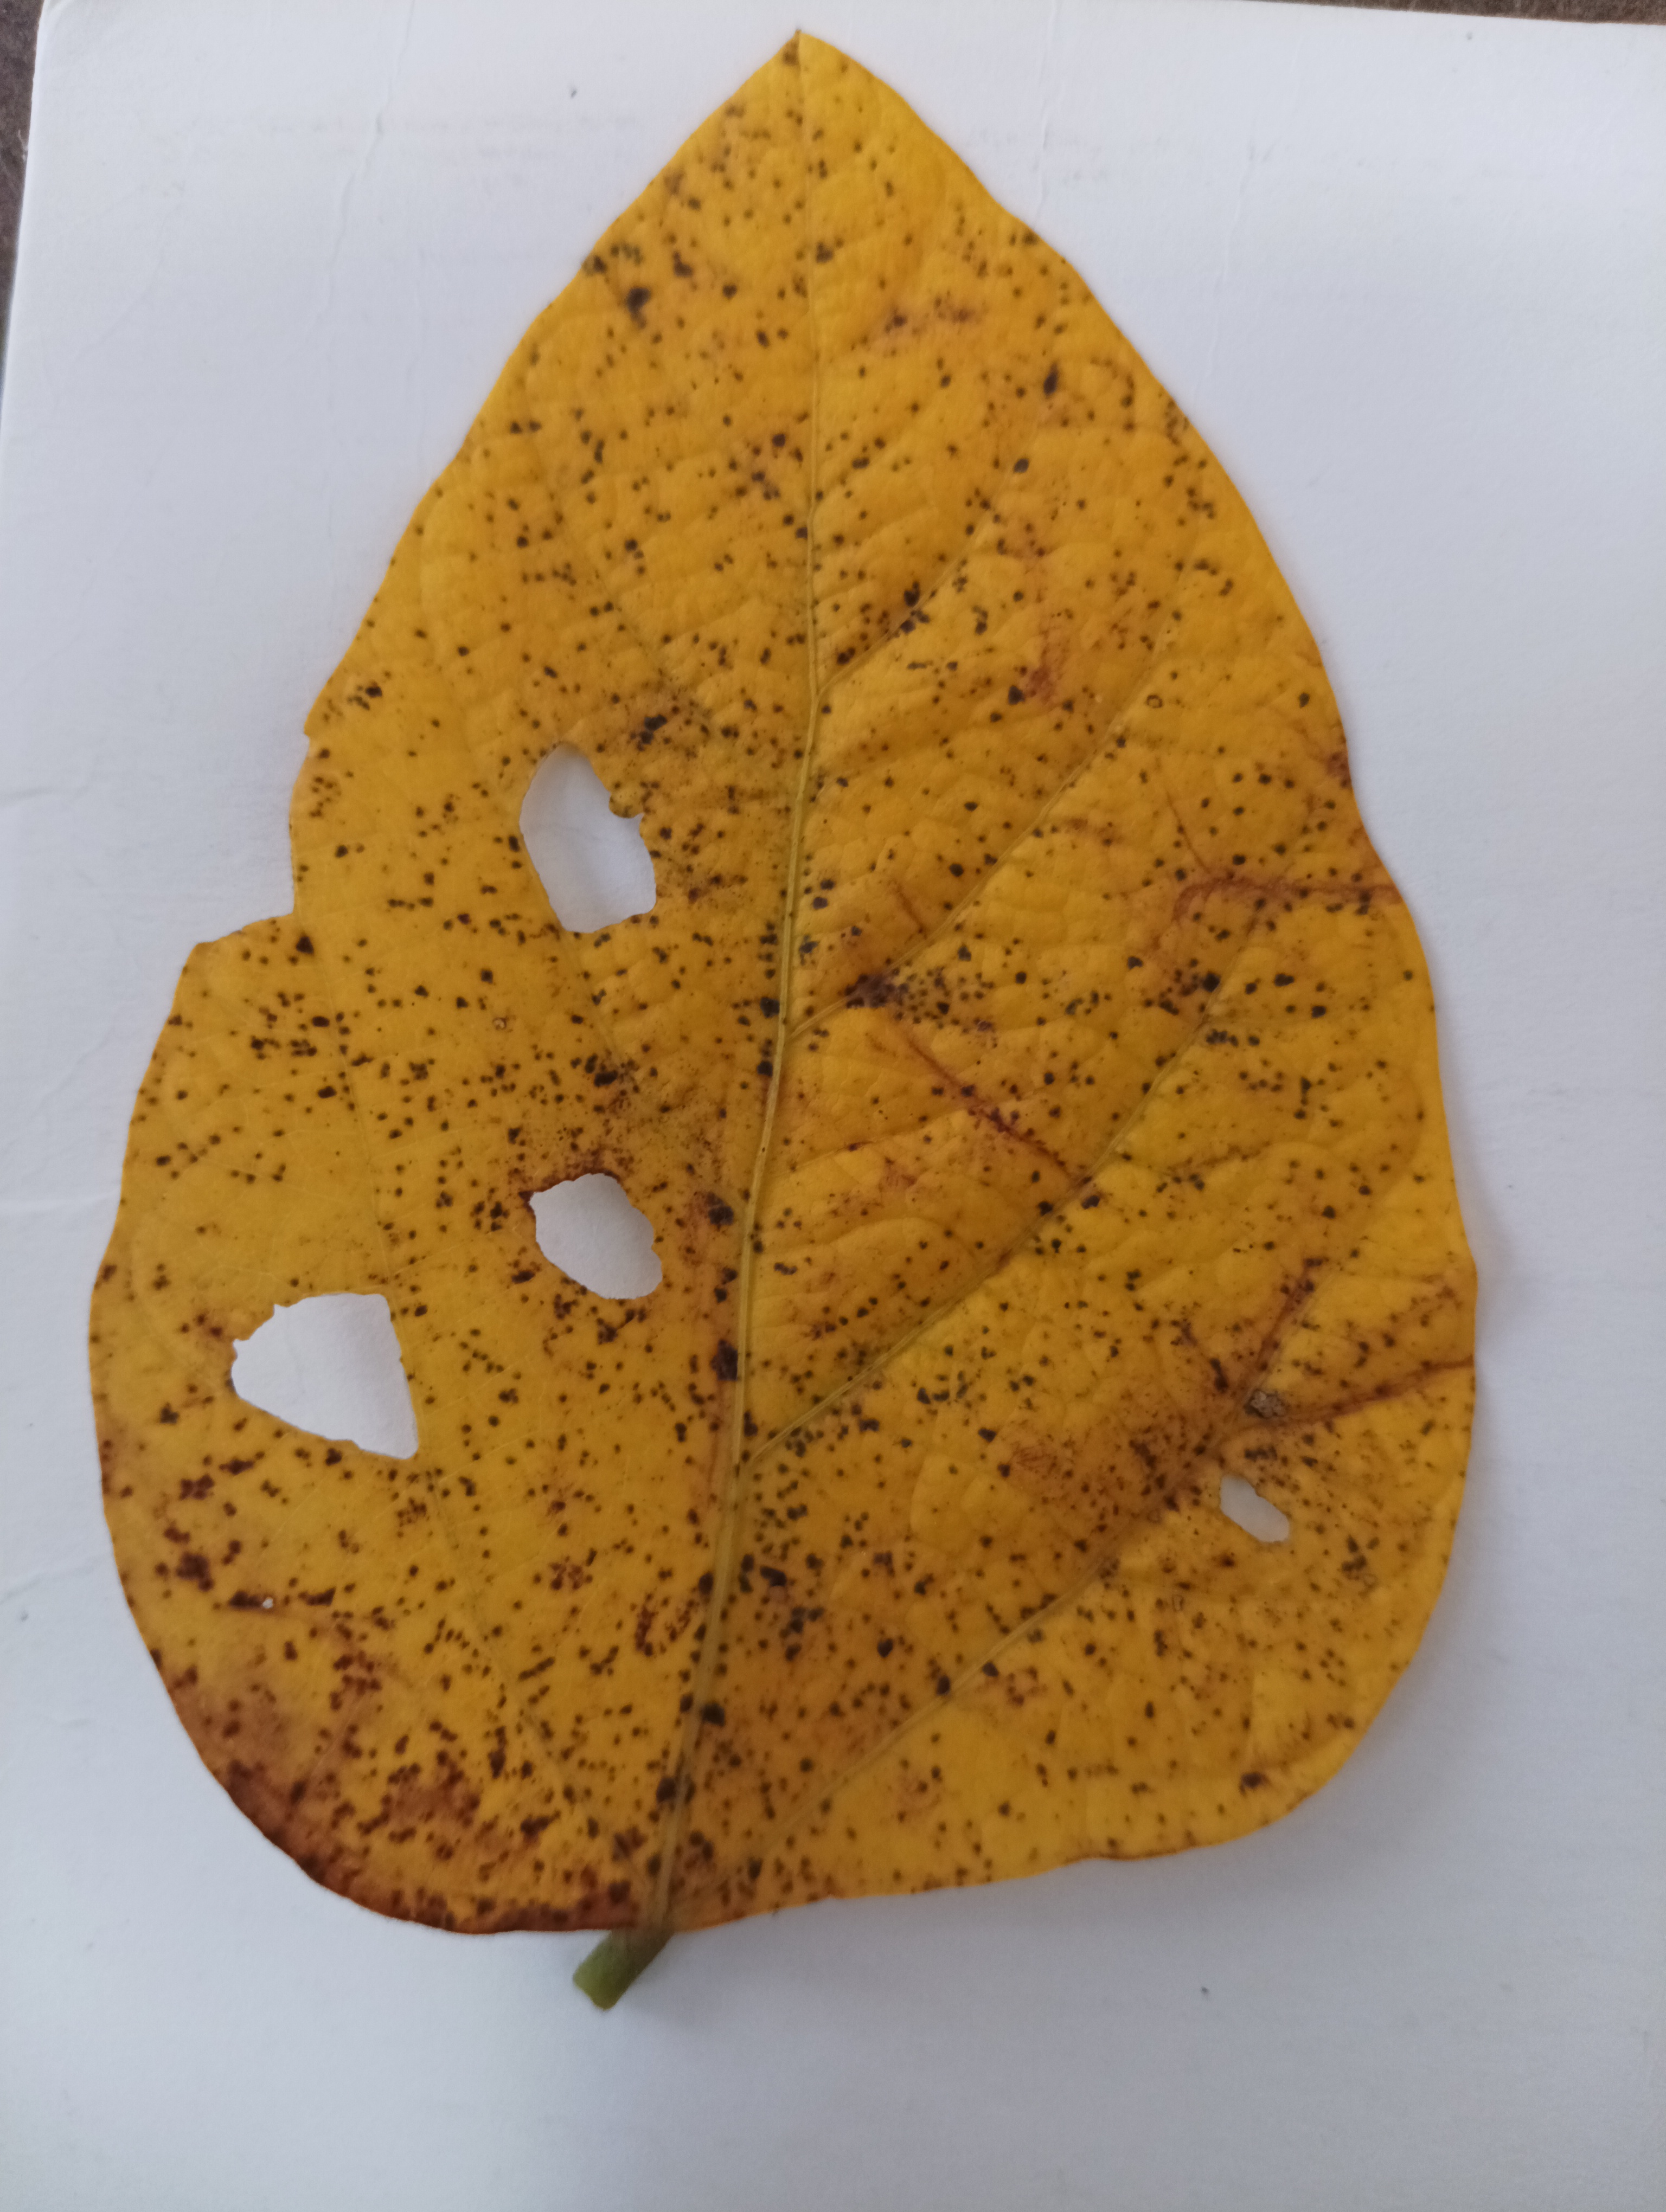
Label: Septoria_Brown_Spot